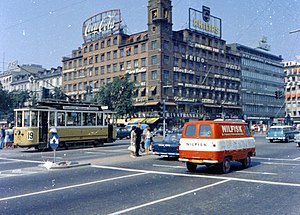
Sporvogn
Sporvognslinje 19 på Rådhuspladsen i København, 1963. Solokørende toakslet vogn.
En sporvogn er et transportmiddel, som kører på skinner. Sporvogne benyttes ligesom togsæt og metrotog som offentligt transportmiddel i storbyer, hvor trafikmængderne overstiger, hvad der rationelt kan afvikles med busdrift.